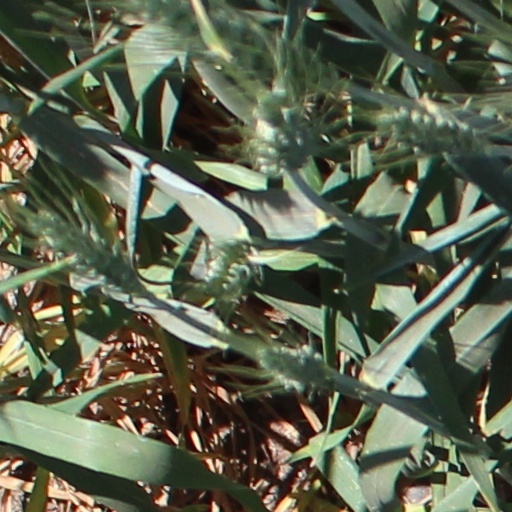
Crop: wheat